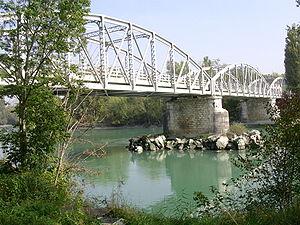
La frontière entre la France et la Suisse s'étend sur 572 kilomètres de longueur, à l'est de la France et à l'ouest de la Suisse.
Chancy est une commune suisse du canton de Genève.
Le pont de Chancy est un pont routier et piéton sur le Rhône, situé à la frontière entre le canton de Genève en Suisse et le département de l'Ain en France.
Pougny est une commune située dans le département français de l'Ain, en région Auvergne-Rhône-Alpes. La commune est également située dans l'arrondissement de Gex, dans le canton de Collonges et dans la communauté de communes du Pays de Gex. Il s'agit du premier village français traversé par le Rhône, après sa sortie du territoire suisse.